Human rights in Russia

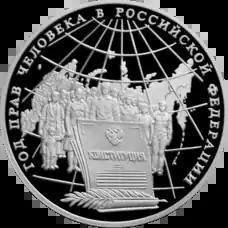

On 10 May 2014, Ukrainian filmmaker Oleg Sentsov was arrested in Simferopol, Crimea. He was taken to Russia, where he was sentenced to 20 years in prison for alleged terrorist activities. Amnesty International considered the trial unfair and called for the release of Sentsov. Human Rights Watch described the trial as a political show trial calling for the liberation of the filmmaker. On 7 September 2019 Sentsov was released in a prisoner swap.